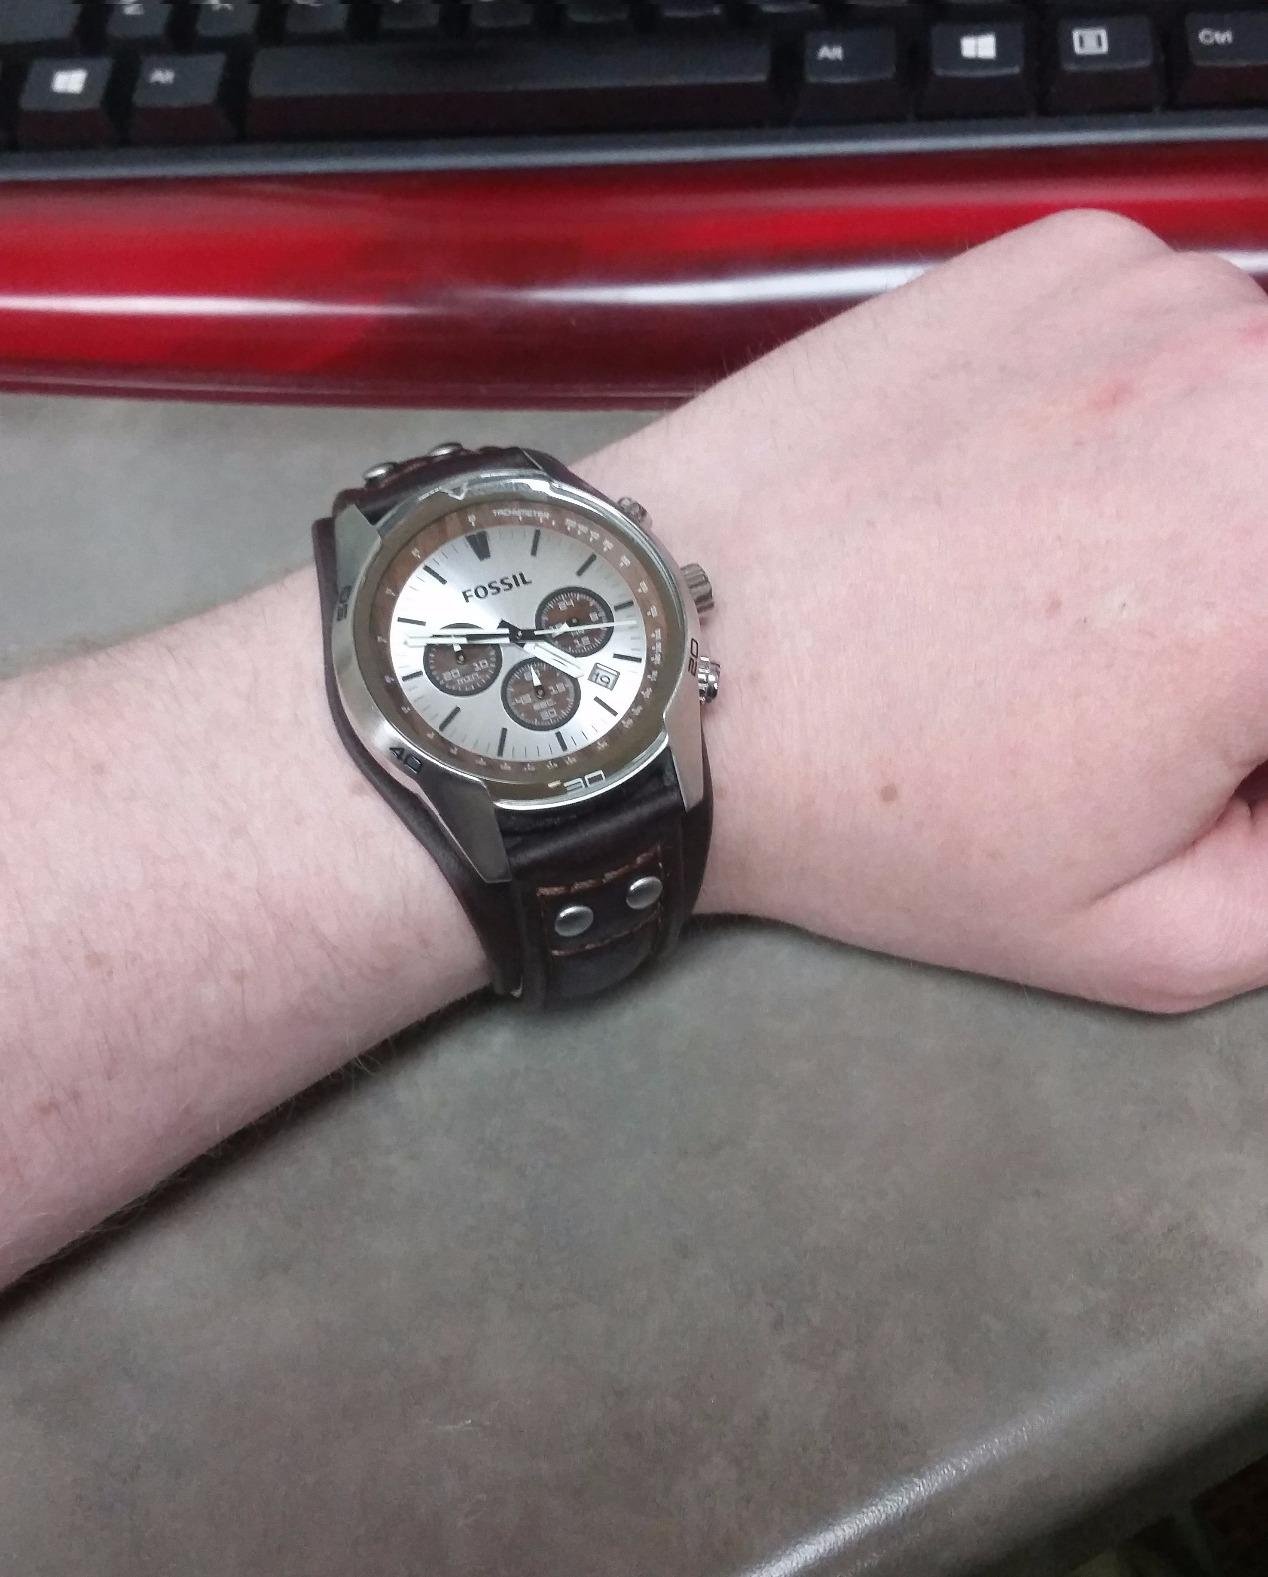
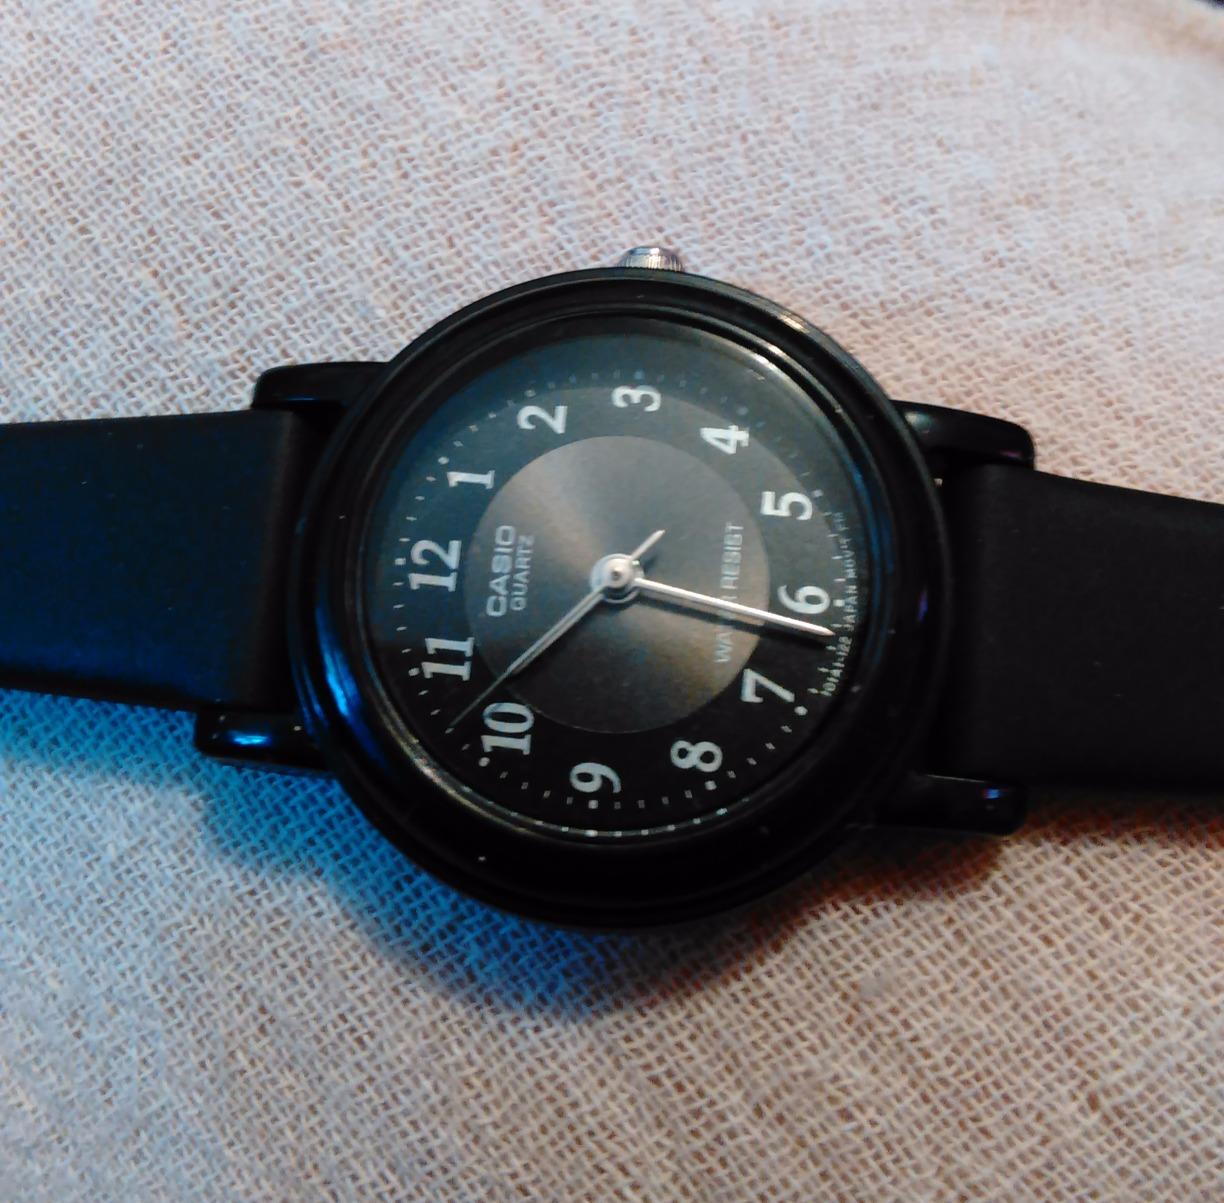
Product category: accessories_watch
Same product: no